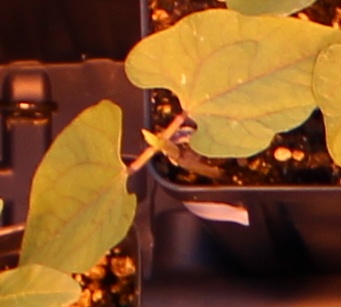
Label: Blackbean